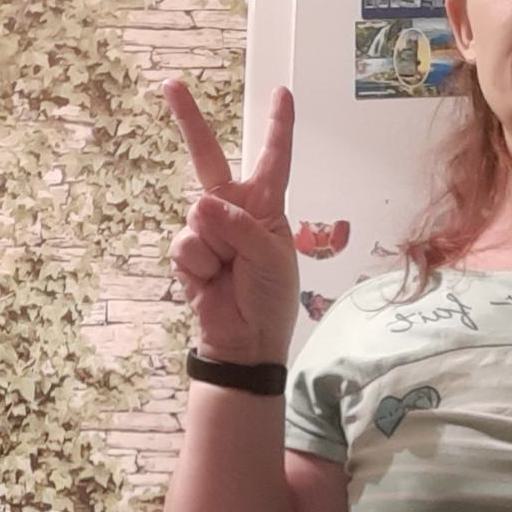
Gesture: peace